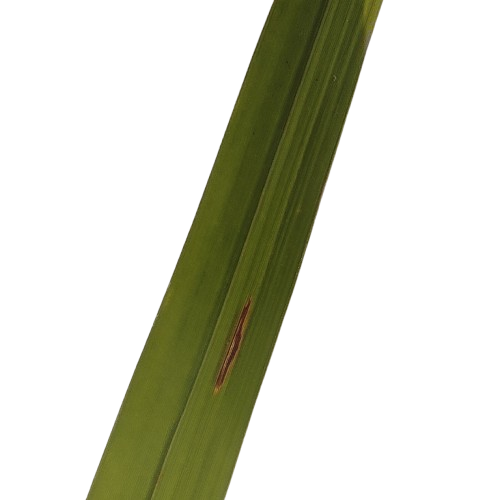
Label: Rice Blast